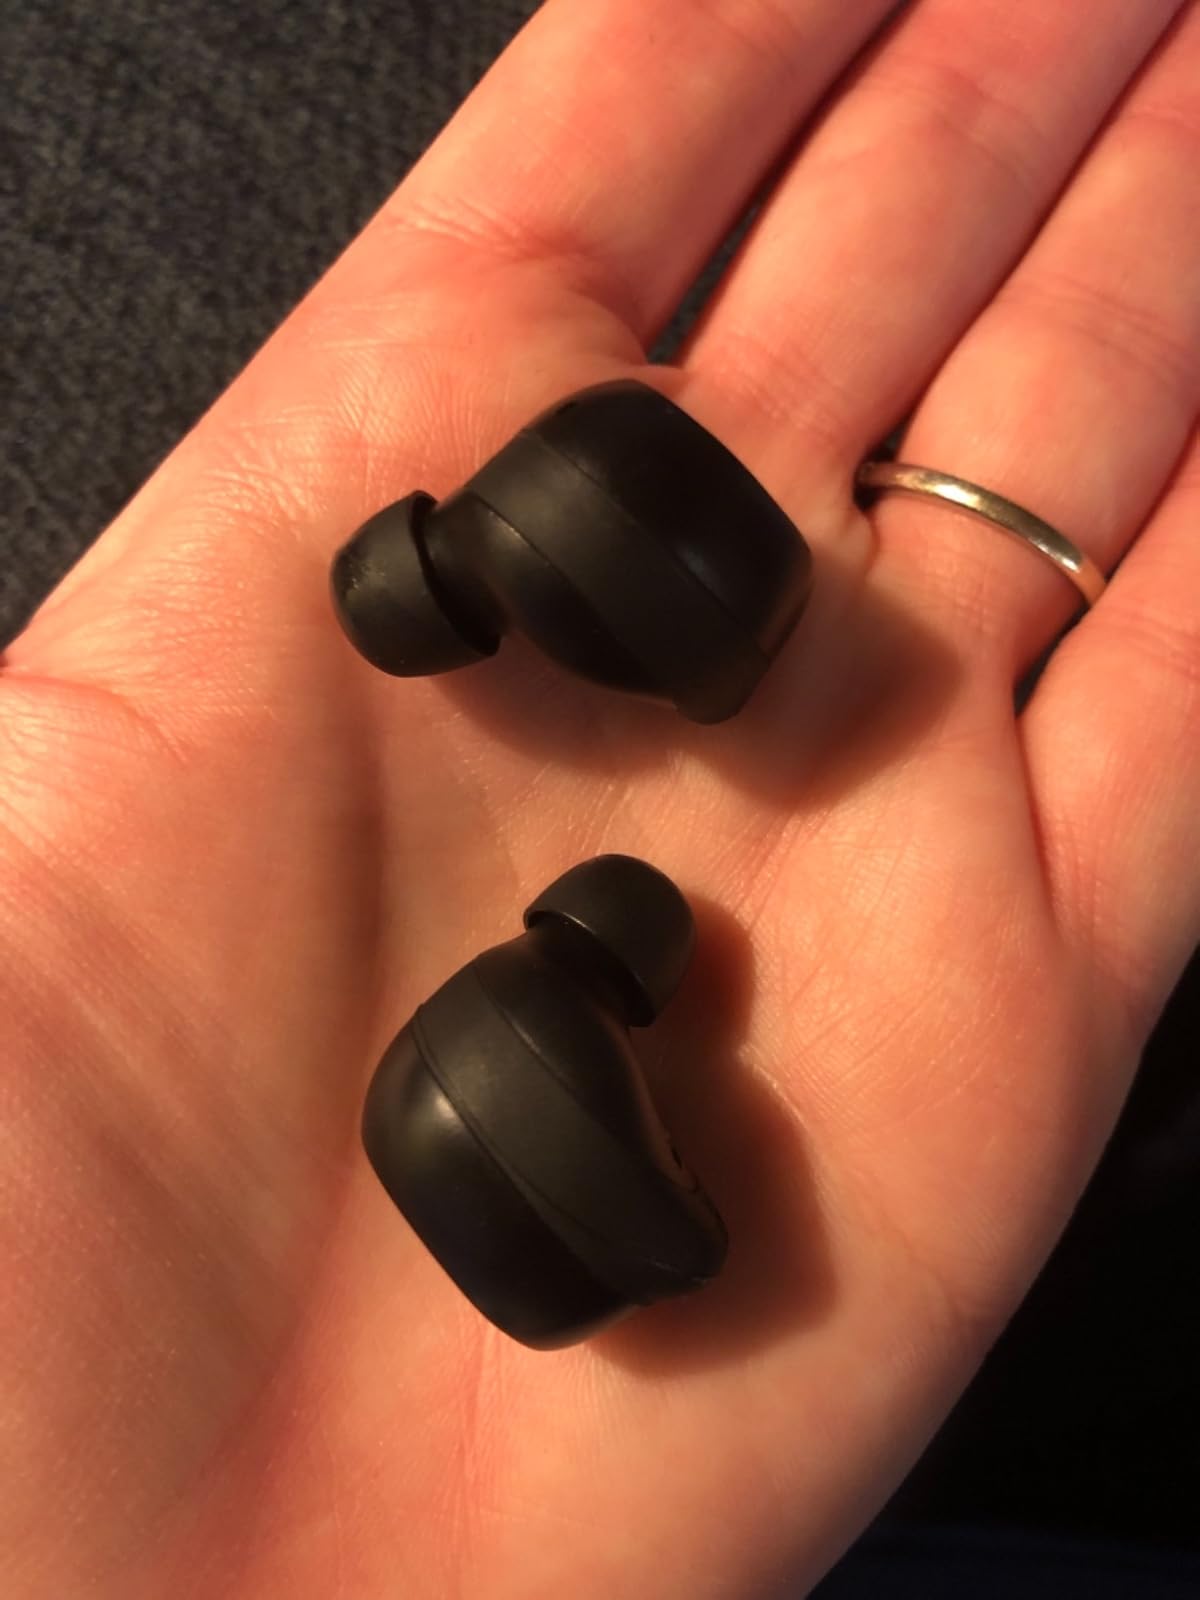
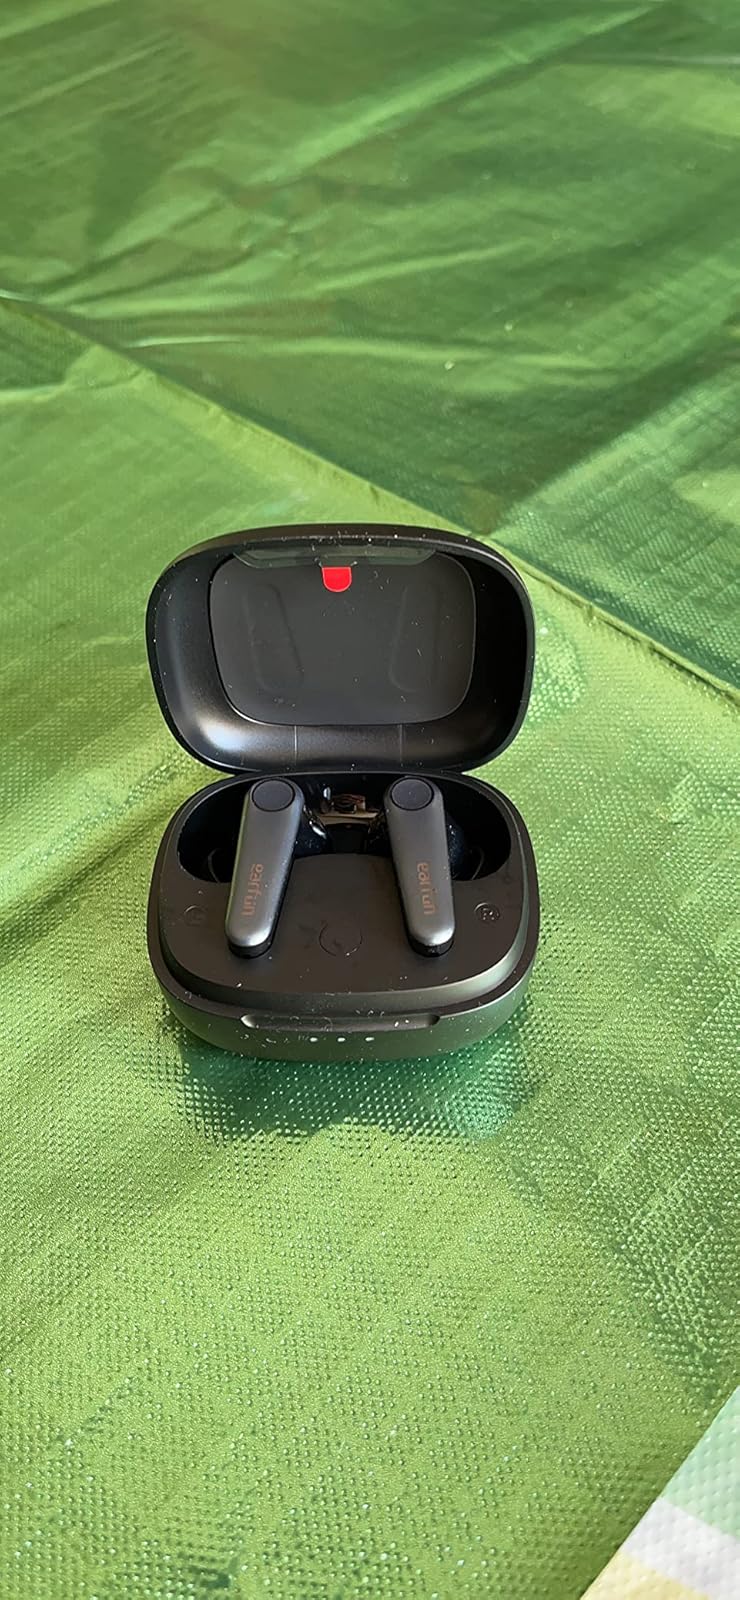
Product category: earbuds
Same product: no